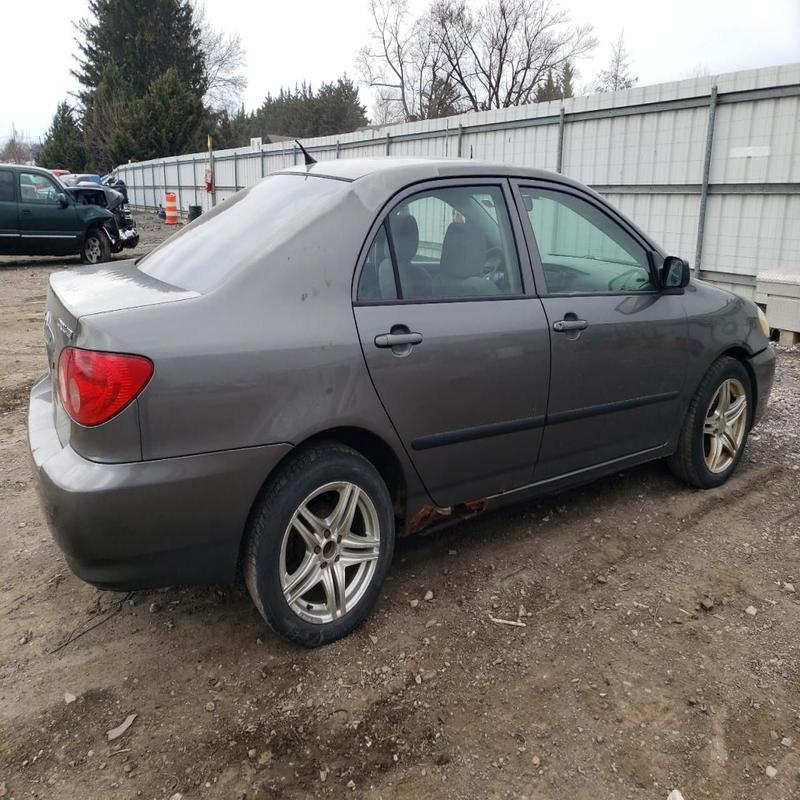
Aucun dommage détecté.
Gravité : aucun